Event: Typhoon Ruby
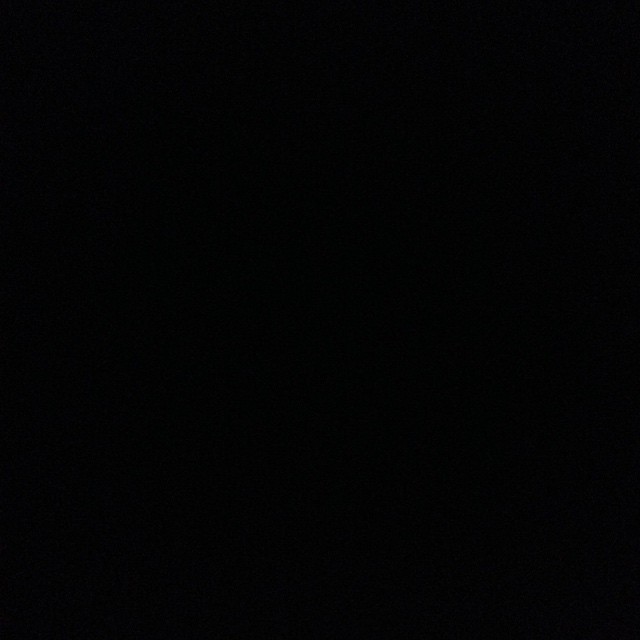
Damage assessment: no_damage